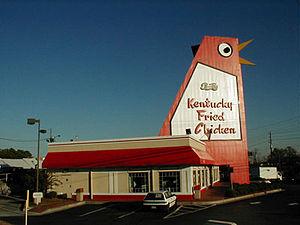
L'architecture « canard », ou architecture-objet ou encore architecture-gadget est un type d'architecture dans laquelle les bâtiments et la structure ont une forme originale, curieuse, souvent à but publicitaire, se faisant remarquer comme une espèce d'attraction visuelle dans le paysage, mais parfois simple expression de l'excentricité de son propriétaire ou de l'architecte.